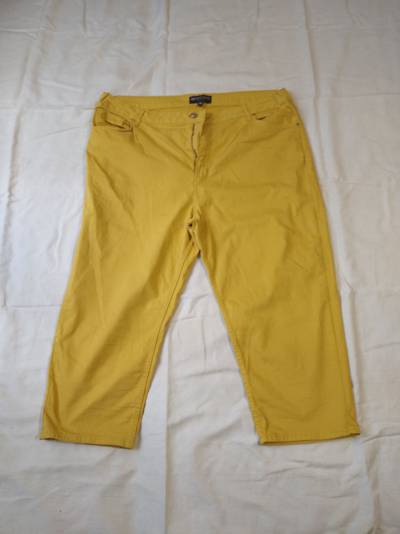
Waste category: clothes